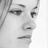
Emotion: sad